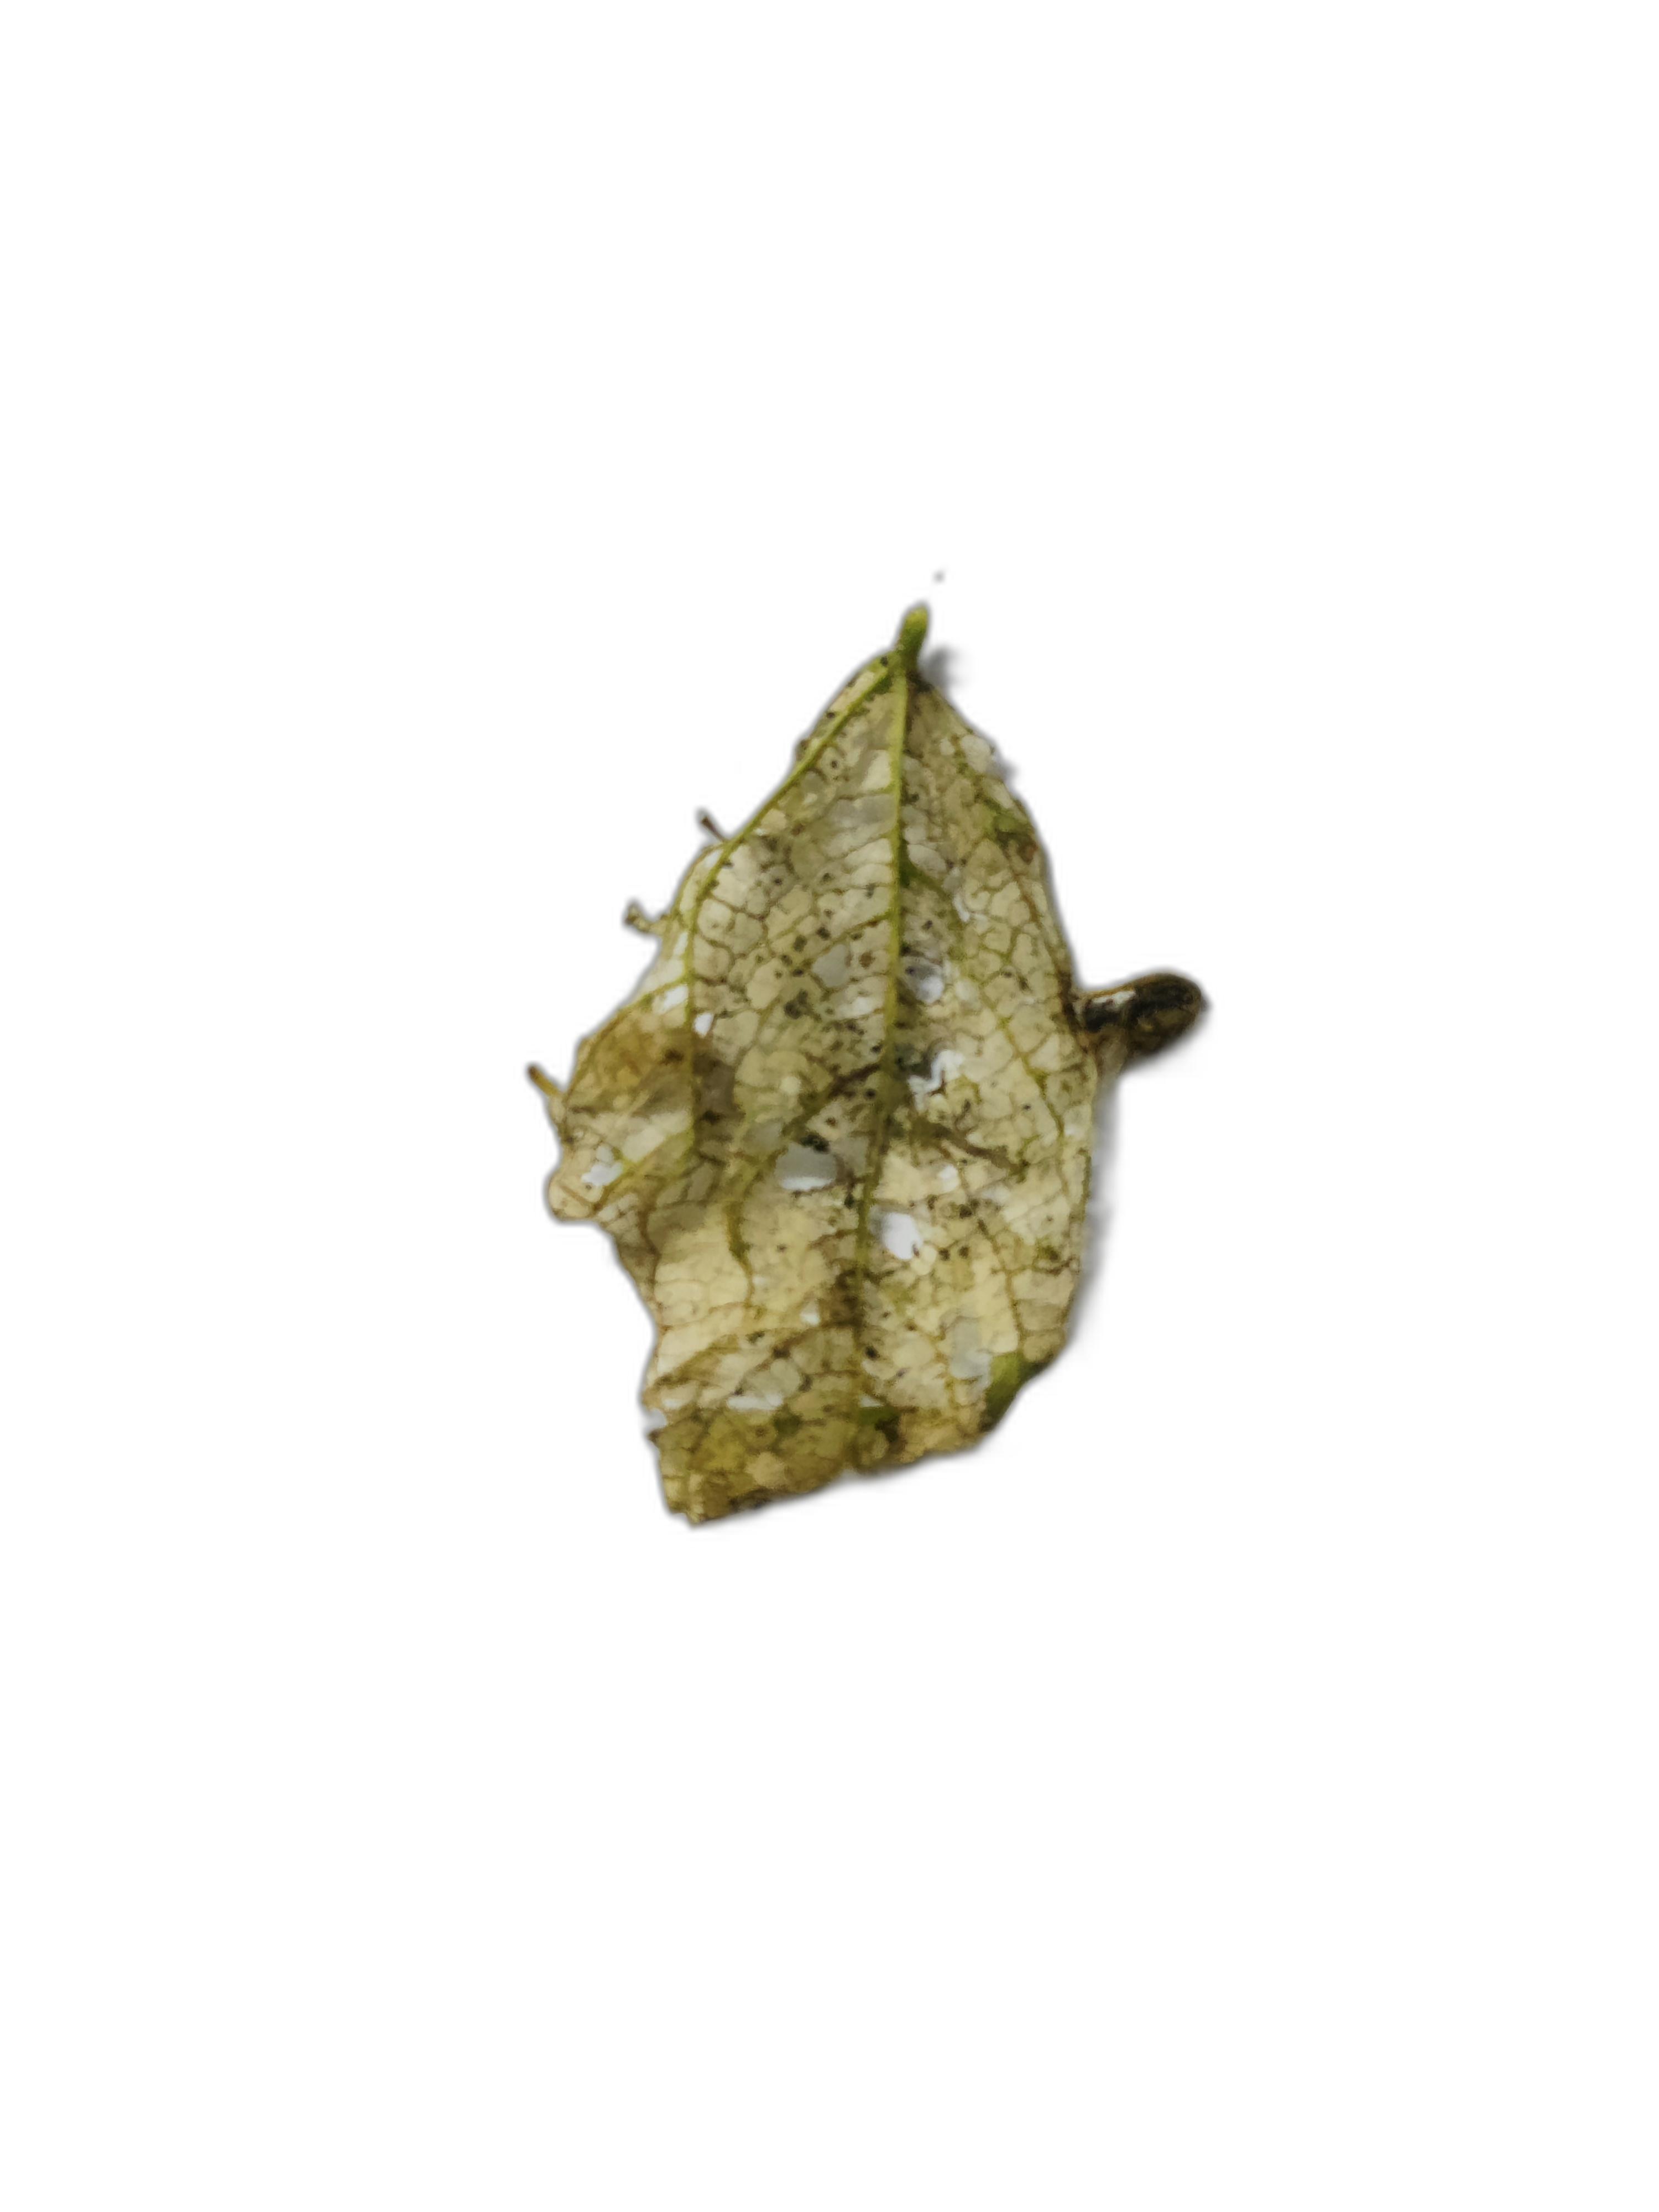
Label: Insect